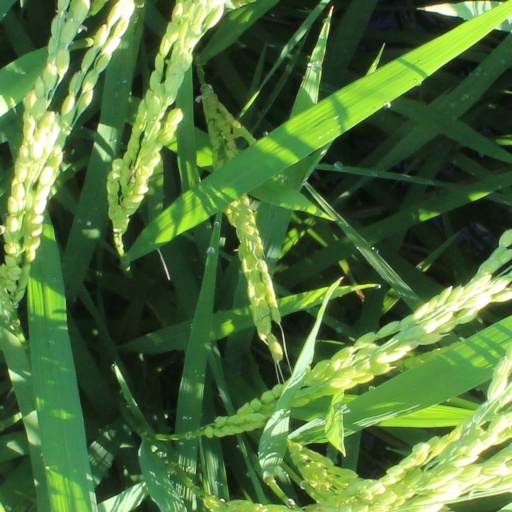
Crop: rice